Dating Dead Men

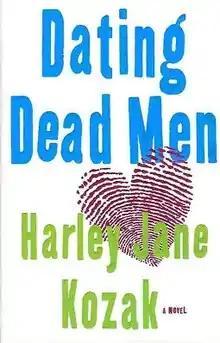
First edition

Dating Dead Men is a book written by Harley Jane Kozak and published by Doubleday (owned and operated by Penguin Random House) on 20 January 2004, which later went on to win the Anthony Award for Best First Novel in 2005.